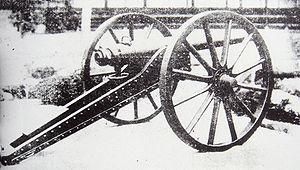
Le terme Canon Armstrong fut principalement utilisé pour désigner les puissants canons rayés à chargement par la culasse conçus par William Armstrong et construits en Angleterre à partir de 1855 par la Elswick Ordnance Company et le Royal Arsenal de Woolwich. Le terme a été également employé pour décrire la conception des canons Armstrong. Un tube de fer forgé contient l'âme rayée. Plusieurs frettes de fer forgé enserrent ce tube afin de le renforcer.
L'utilisation de l'artillerie au Japon a commencé au cours de la période Sengoku au XVIᵉ siècle et s'est développée jusqu'à nos jours.
Le domaine de Saga était un domaine japonais de l'époque d'Edo. En grande partie contigu avec la province de Hizen sur Kyūshū, le domaine était dirigé à partir du château de Saga par le clan Nabeshima. Bien que les comptoirs commerciaux hollandais et chinois de Nagasaki étaient surveillés par des fonctionnaires du shogunat Tokugawa, le domaine était en grande partie responsable de la défense militaire de la ville et du port. Il était également connu sous le nom de Hizen-han ou Nabeshima-han.
La bataille d'Ueno est une bataille de la guerre de Boshin, qui s'est déroulé le 4 juillet 1868, entre les troupes du Shōgitai commandées par Shibusawa Seiichirō et Amano Hachirō, et les troupes impériales de « Kangun ».